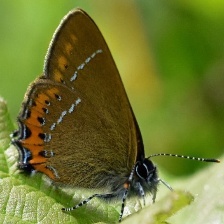
Species: BLACK HAIRSTREAK
Butterfly family (ImageNet category): lycaenid_butterfly